Aeschylus

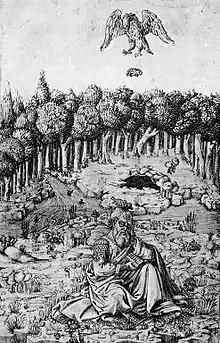
The death of Aeschylus illustrated in the 15th century "Florentine Picture Chronicle" by Maso Finiguerra

Aeschylus was born around 525 BC in Eleusis, a small town about northwest of Athens, in the fertile valleys of western Attica. Some scholars argue that the date of Aeschylus's birth may be based on counting back 40 years from his first victory in the Great Dionysia. His family was wealthy and well established. His father, Euphorion, was said to be a member of the Eupatridae, the ancient nobility of Attica, but this might be a fiction invented by the ancients to account for the grandeur of Aeschylus' plays.